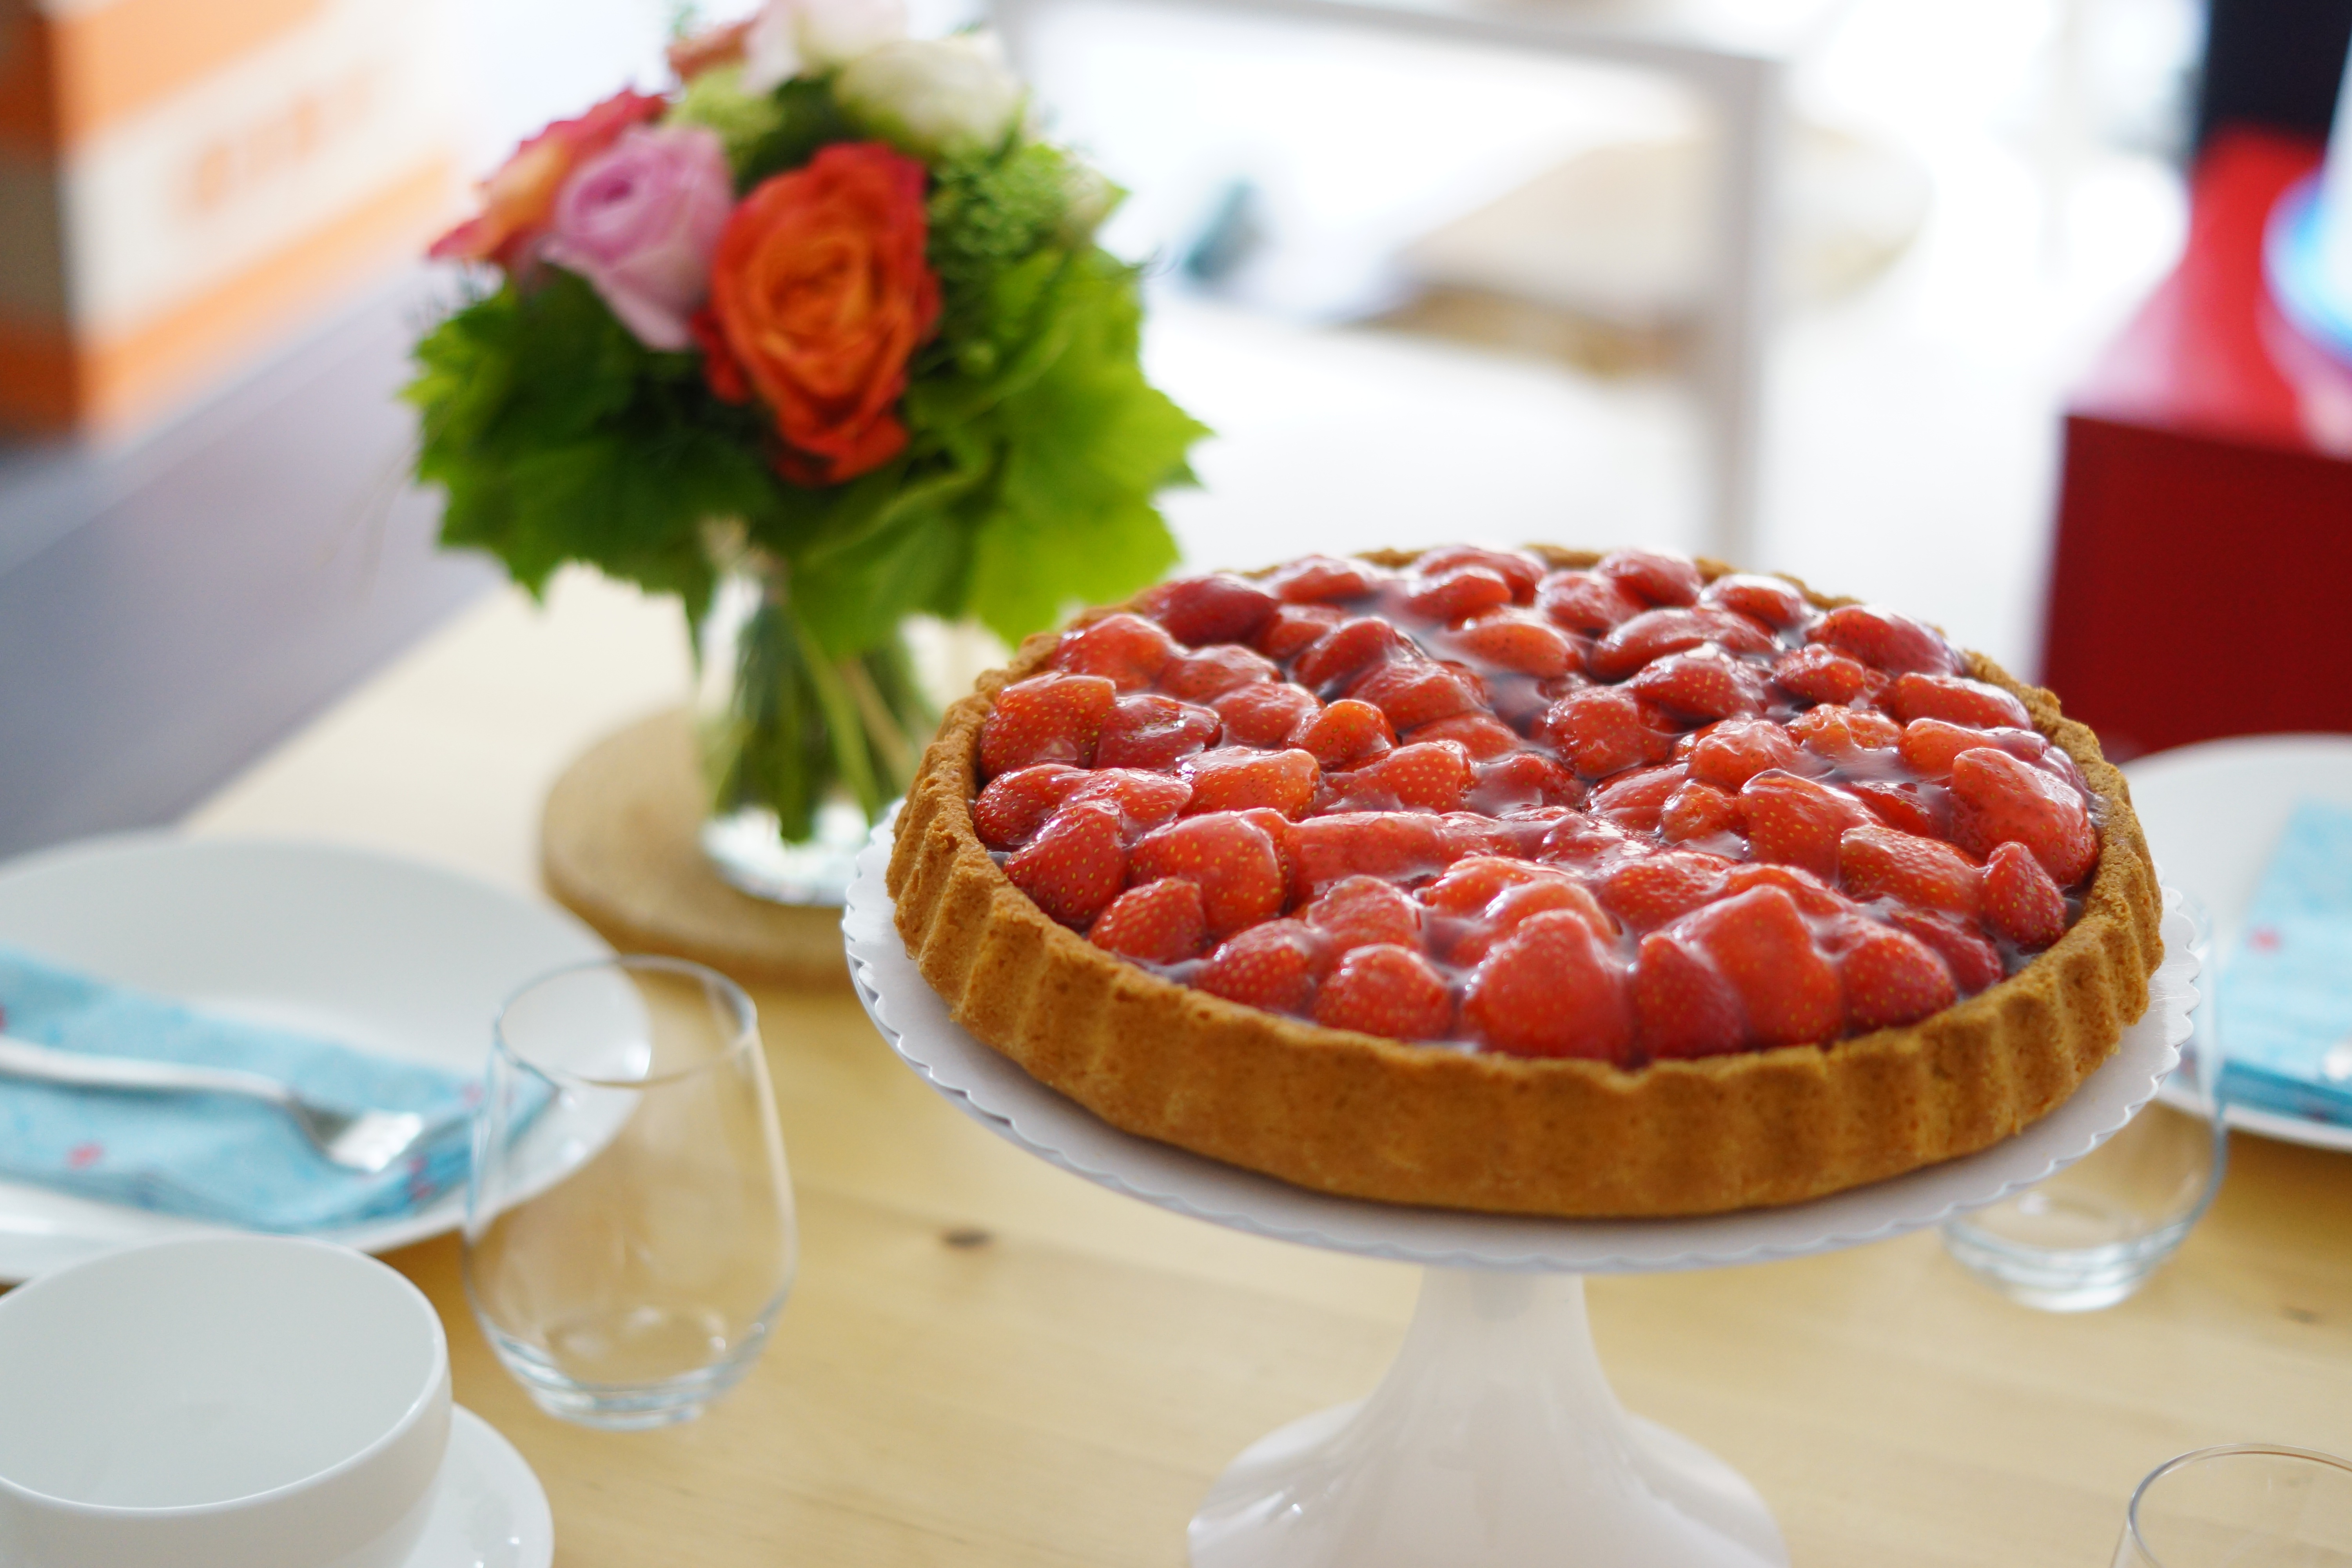
raspberry, fruit, summer, dish, meal, food, red, produce, breakfast, baking, dessert, eat, cake, strawberry, bake, strawberries, baked goods, torte